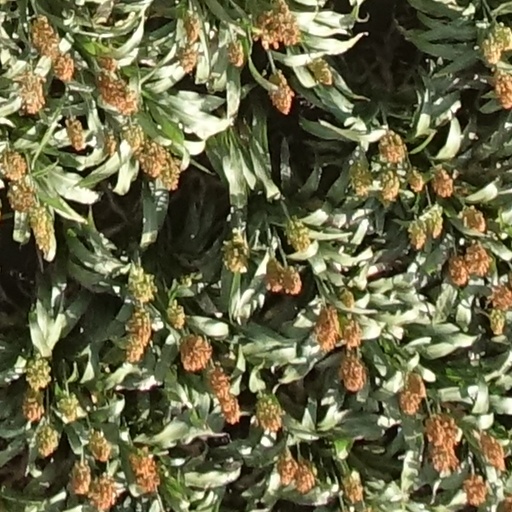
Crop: sorghum